Japanese opium policy in Taiwan (1895–1945)

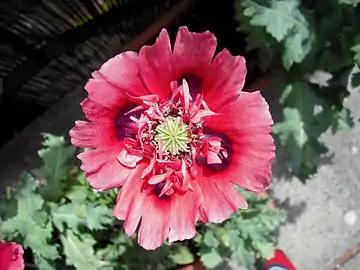
Opium Poppy

Taiwan (also known as Formosa) is an island located off the coast of Fujian in mainland China. The Chinese and Taiwanese people have a long history together, with the first Han Chinese settlers arriving in Taiwan in the seventeenth century. The Japanese empire acquired Taiwan (also known as Formosa) following its cession from Qing dynasty China in the Treaty of Shimonoseki (1895) at the conclusion of the First Sino-Japanese War. This period of Japanese rule of Taiwan lasted until the surrender of Japan. During this period the colonial government of Japan initiated major policies to reduce the consumption of opium and opium derived products with much regarded success from contemporary sources both from the Japanese Colonial government and international sources.